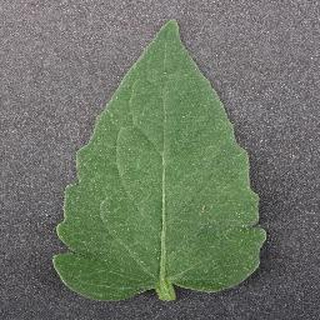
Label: healthy_tomato